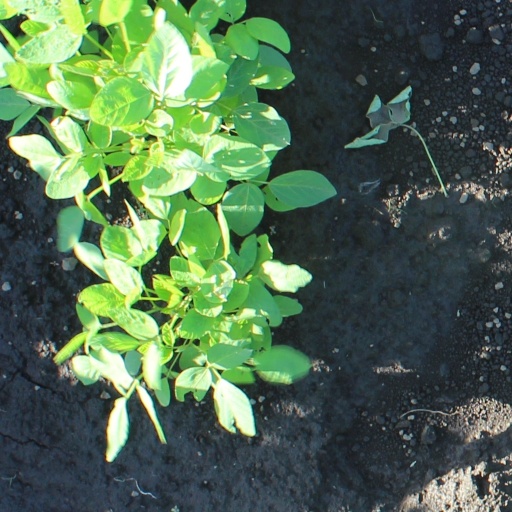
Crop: soybean